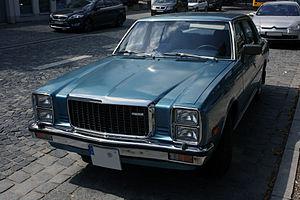
La 929 est une automobile construite par le constructeur Mazda.